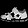
Label: Sandal